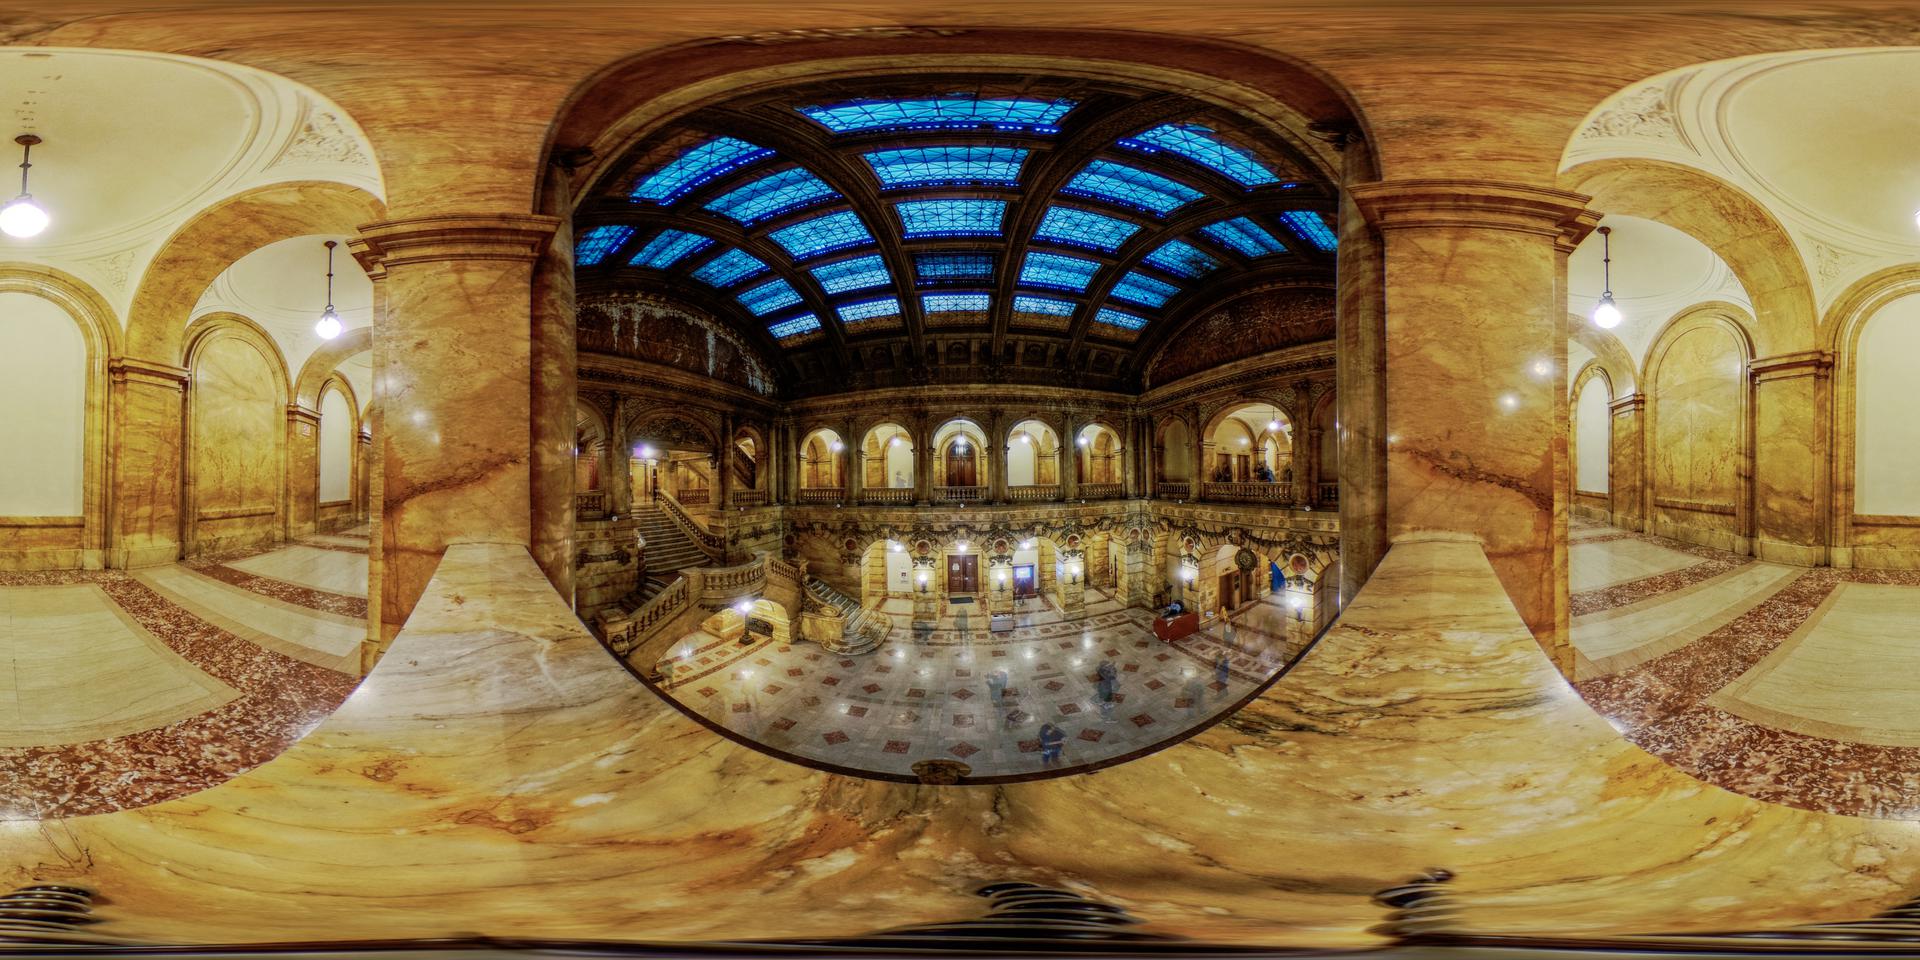
Referred object: the blue stained-glass ceiling